Alessandro Giardelli

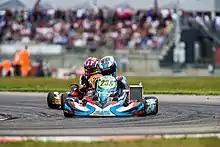
Giardelli leading the Group during 2016 Karting European Championship.

Giardelli began his career in 2012. His accomplishments include first place in the Italian Open Masters, third place at the WSK Night Edition, eighth place and fifth place in the WSK Champions Cup, fourth place in the WSK Final Cup, first place in the Rok Cup Italy, fifth place in the Rok Cup International final, fifth place in the Trofeo Margutti, second place in the industry trophy, first place in the 500 miles of Granja Viana, third place in the race of Karting European Championship. He competed for the CRG (kart manufacturer) official team, and Tony Kart and also racing for the official team Lariomotorsport.